Camera phone

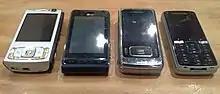
5-Megapixel camera phones introduced in 2007: Nokia N95, LG Viewty, Samsung SGH-G800, Sony Ericsson K850i; they were marketed as having advanced cameras.

The camera phone, like many complex systems, is the result of converging and enabling technologies. Compared to digital cameras, a consumer-viable camera in a mobile phone would require far less power and a higher level of camera electronics integration to permit the miniaturization.